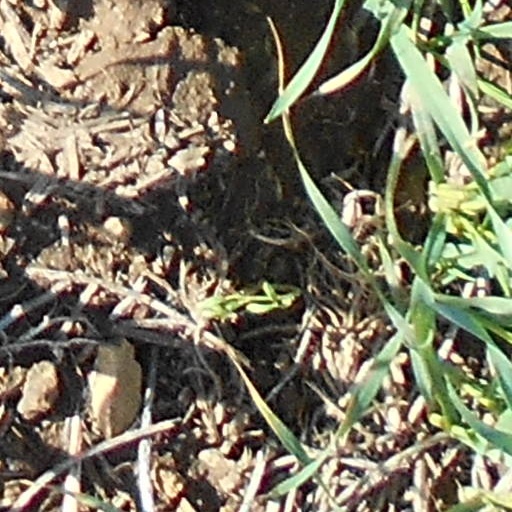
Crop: wheat